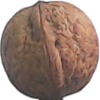
Label: walnut